Mayor of Thames

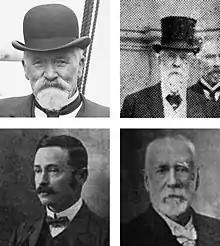
Clockwise from top left: James McGowan (10th), Colonel William Fraser (7th), William McCullough (4th), and Henry Greenslade (15th)

The Mayor of Thames officiated over the Thames Borough of New Zealand, which was administered by the Thames Borough Council. The office existed from 1874 until 1975, when Thames Borough and Coromandel County were amalgamated to form Thames-Coromandel District. There were 24 holders of the office.